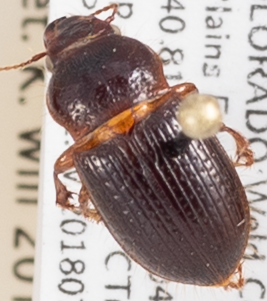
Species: Piosoma setosum
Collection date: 2018-07-19
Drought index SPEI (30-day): -0.9
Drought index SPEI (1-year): -0.1
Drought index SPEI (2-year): -0.46